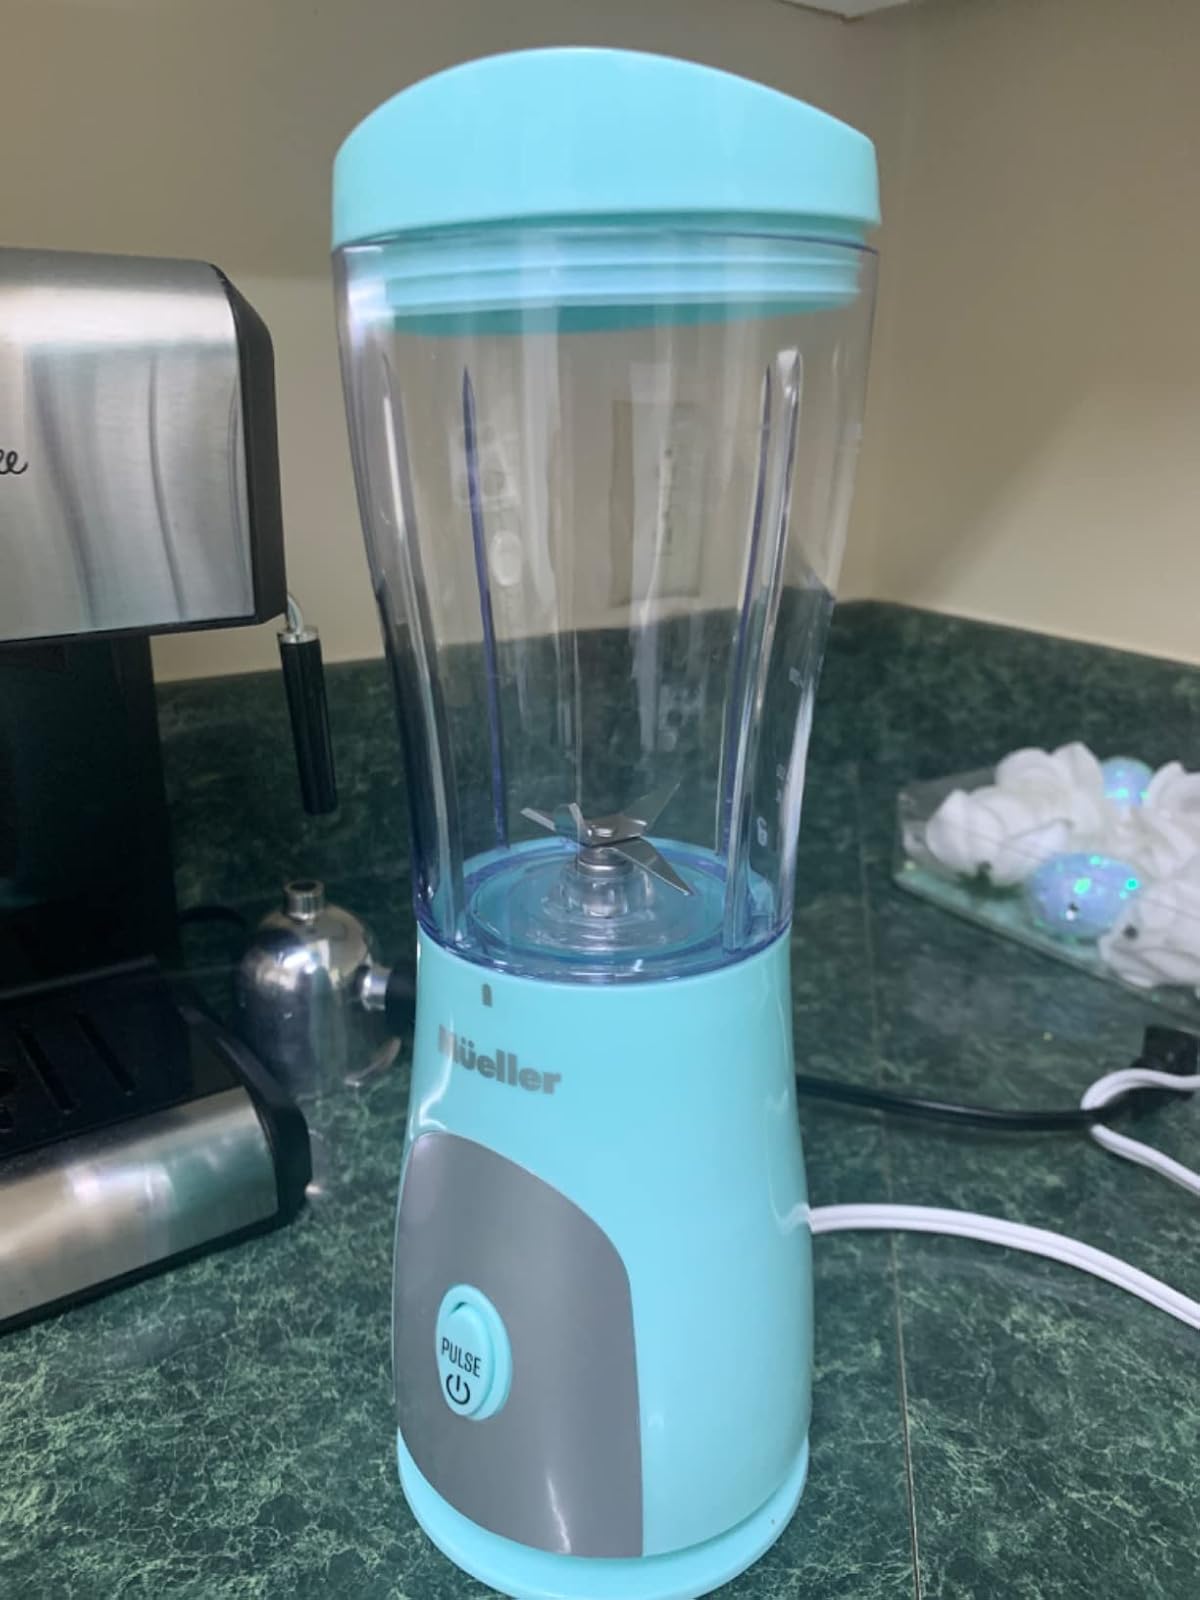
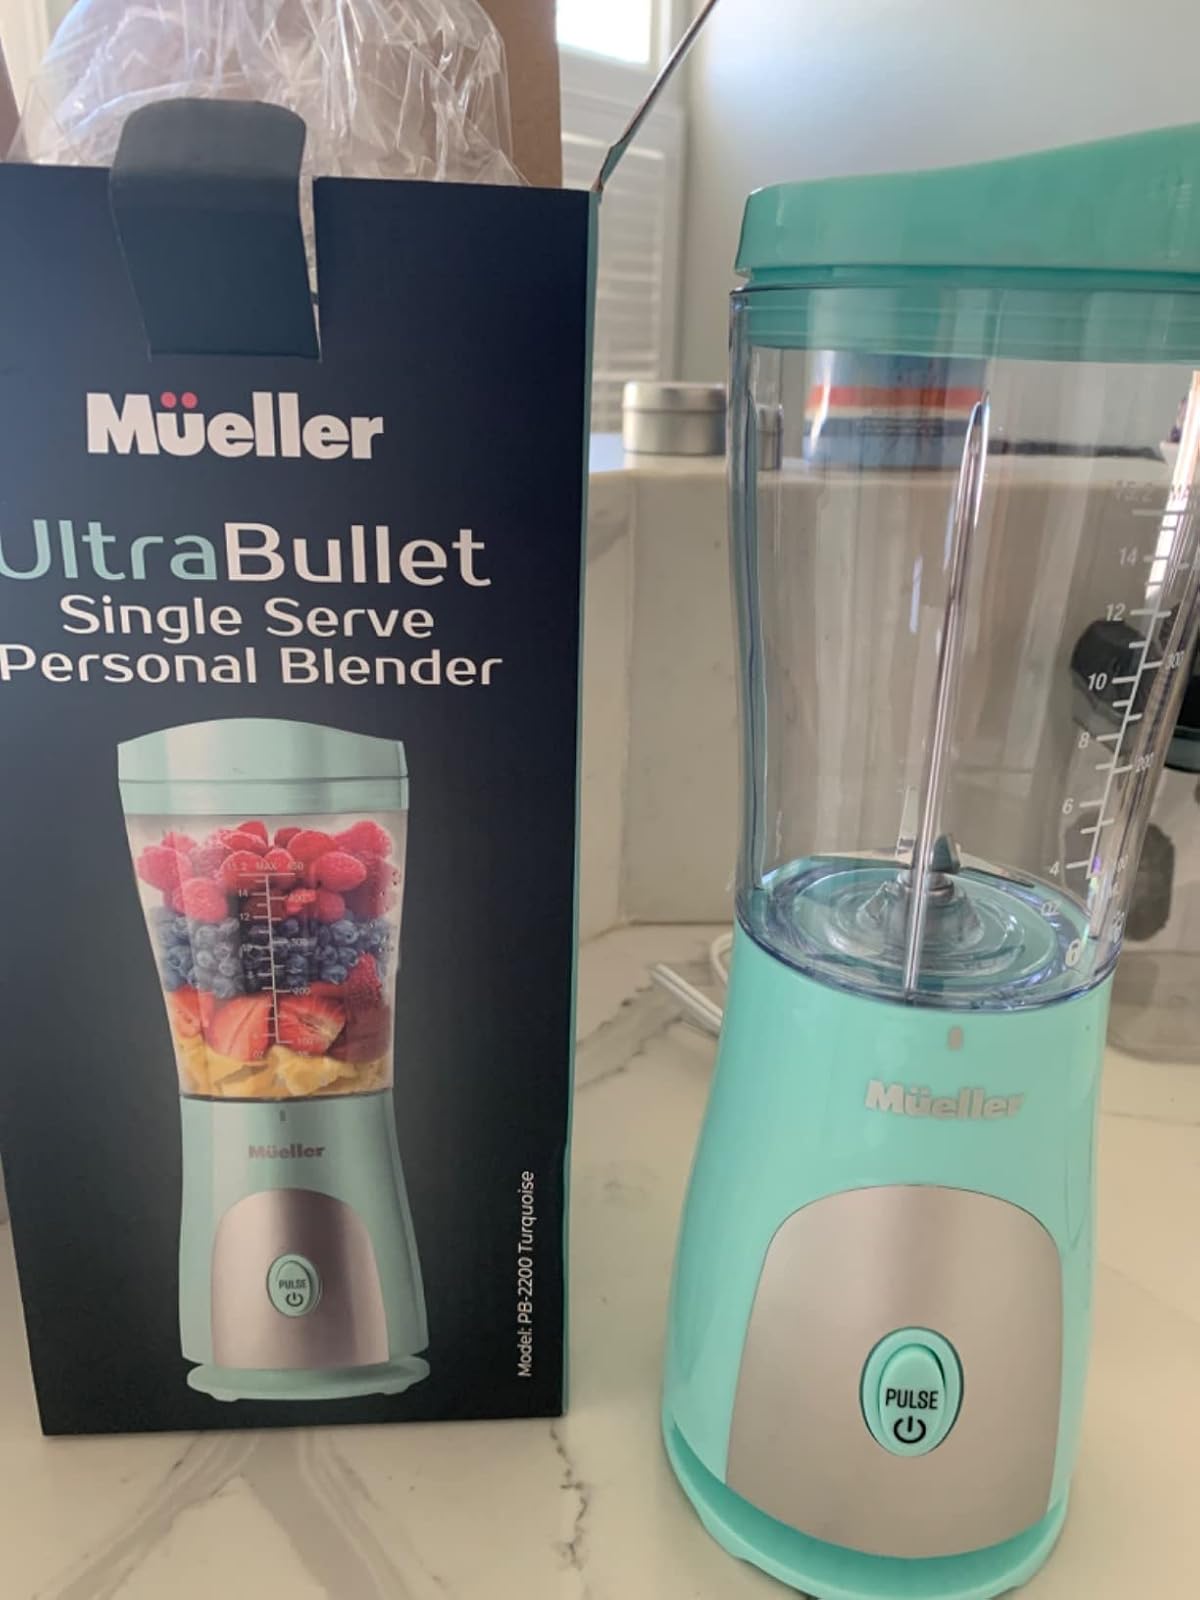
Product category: items_blender
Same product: yes